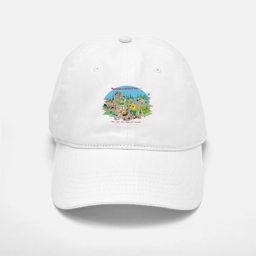
do not try this at home baseball baseball cap